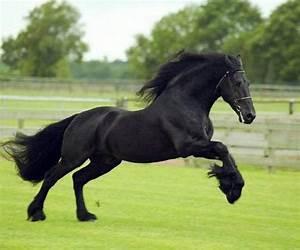
horse